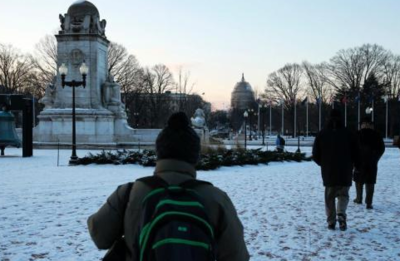
Weather: snow or frosty